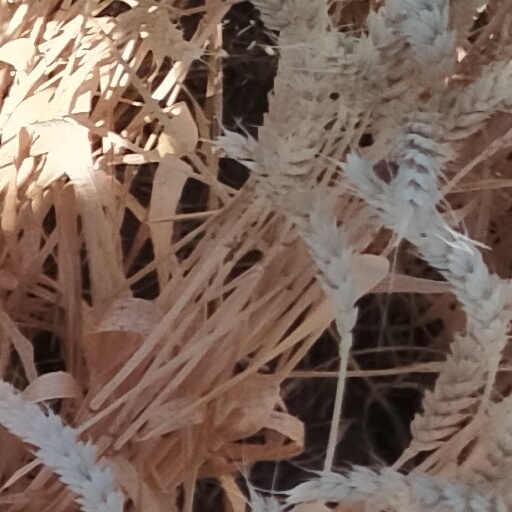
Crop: wheat